Pietro Bonanni

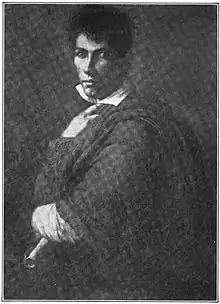
Self-portrait by Bonanni, now destroyed. Formerly in the collection of the United States Capitol

Pietro Bonanni (November 26, 1789 – June 15, 1821) was an Italian-born painter active in the United States.